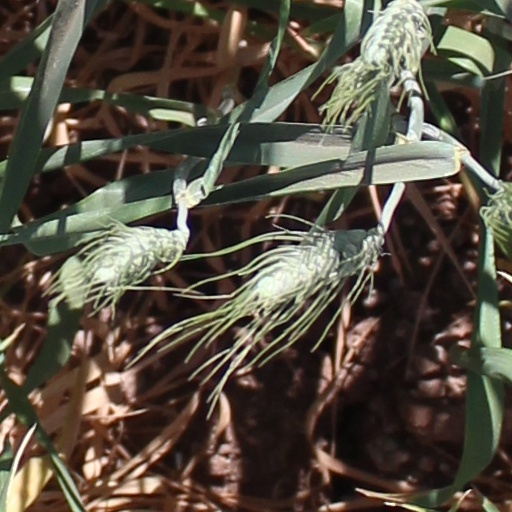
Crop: wheat